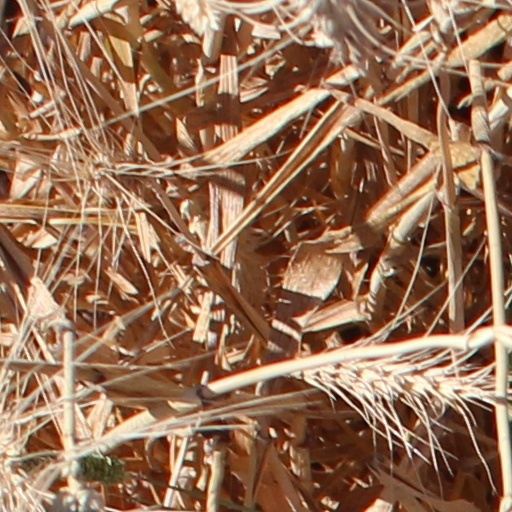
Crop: wheat